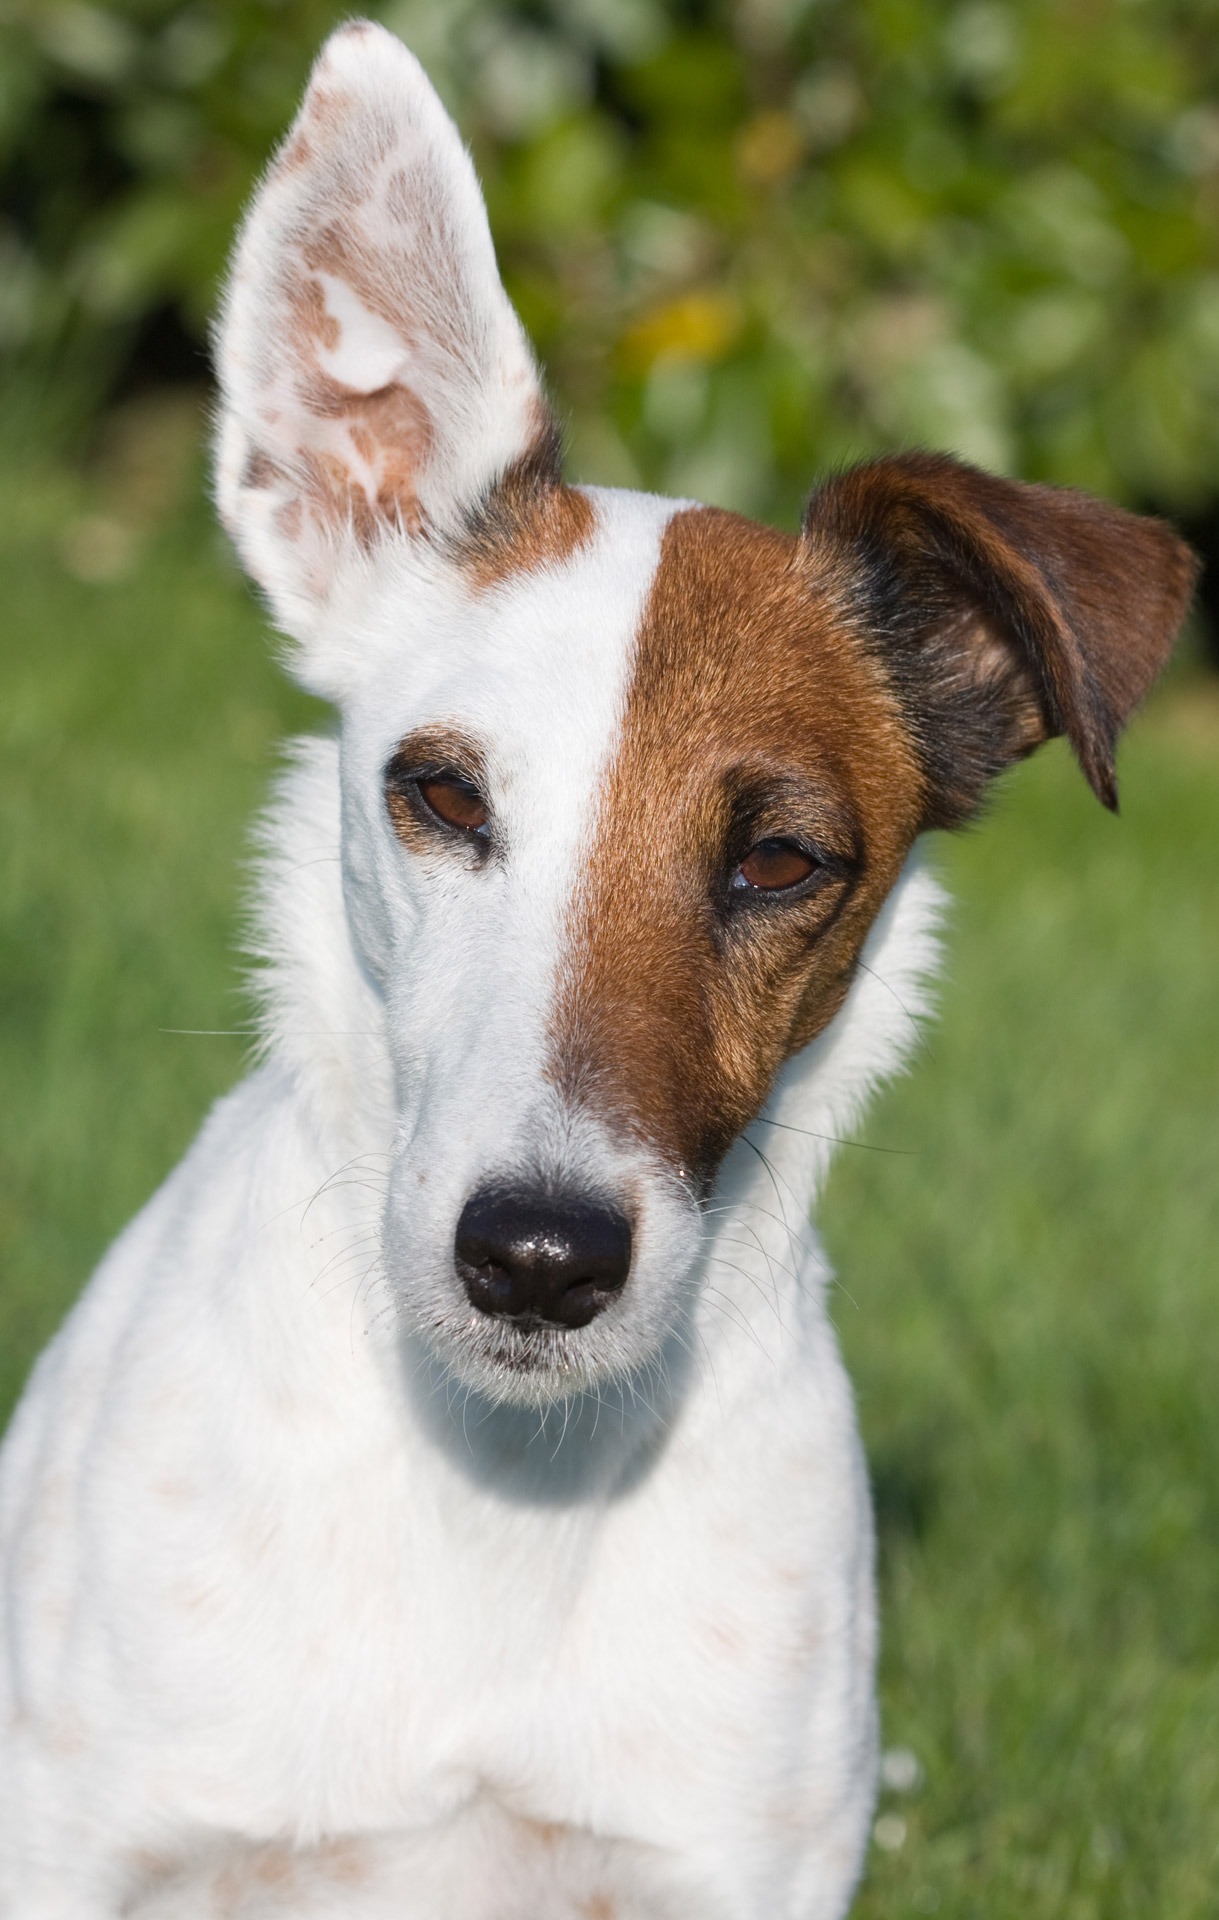
dog, animal, cute, canine, photo, pet, portrait, smooth, mammal, miniature, close up, face, head, vertebrate, image, pretty, dog breed, terrier, breed, parson russell terrier, jack russell terrier, dog like mammal, russell terrier, toy fox terrier, wire hair fox terrier, canaan dog, miniature fox terrier, smooth fox terrier, fox terrier, miniature smooth fox terrier